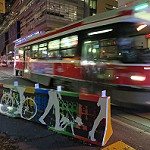
Scene: Outdoor